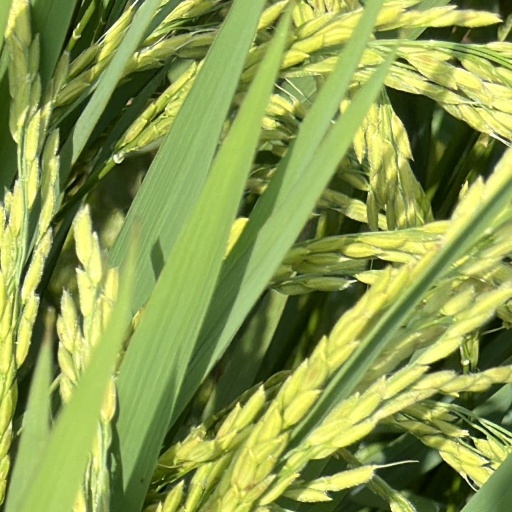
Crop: rice